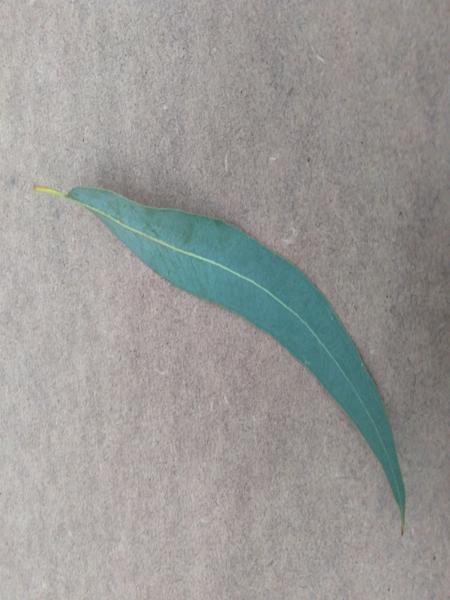
Plant: Eucalyptus